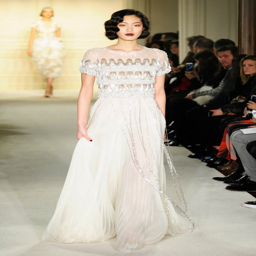
a model walks the runway at the fashion show during fashion week